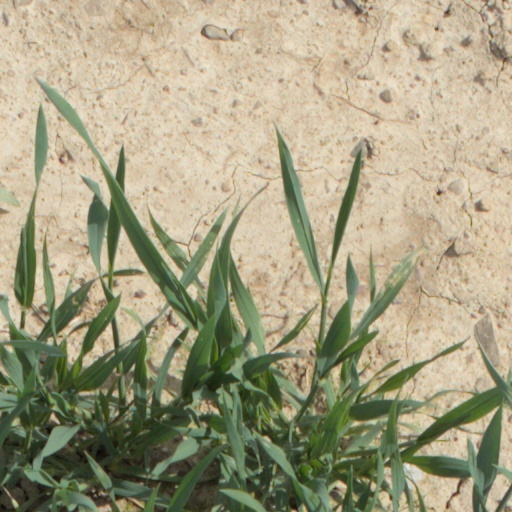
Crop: wheat